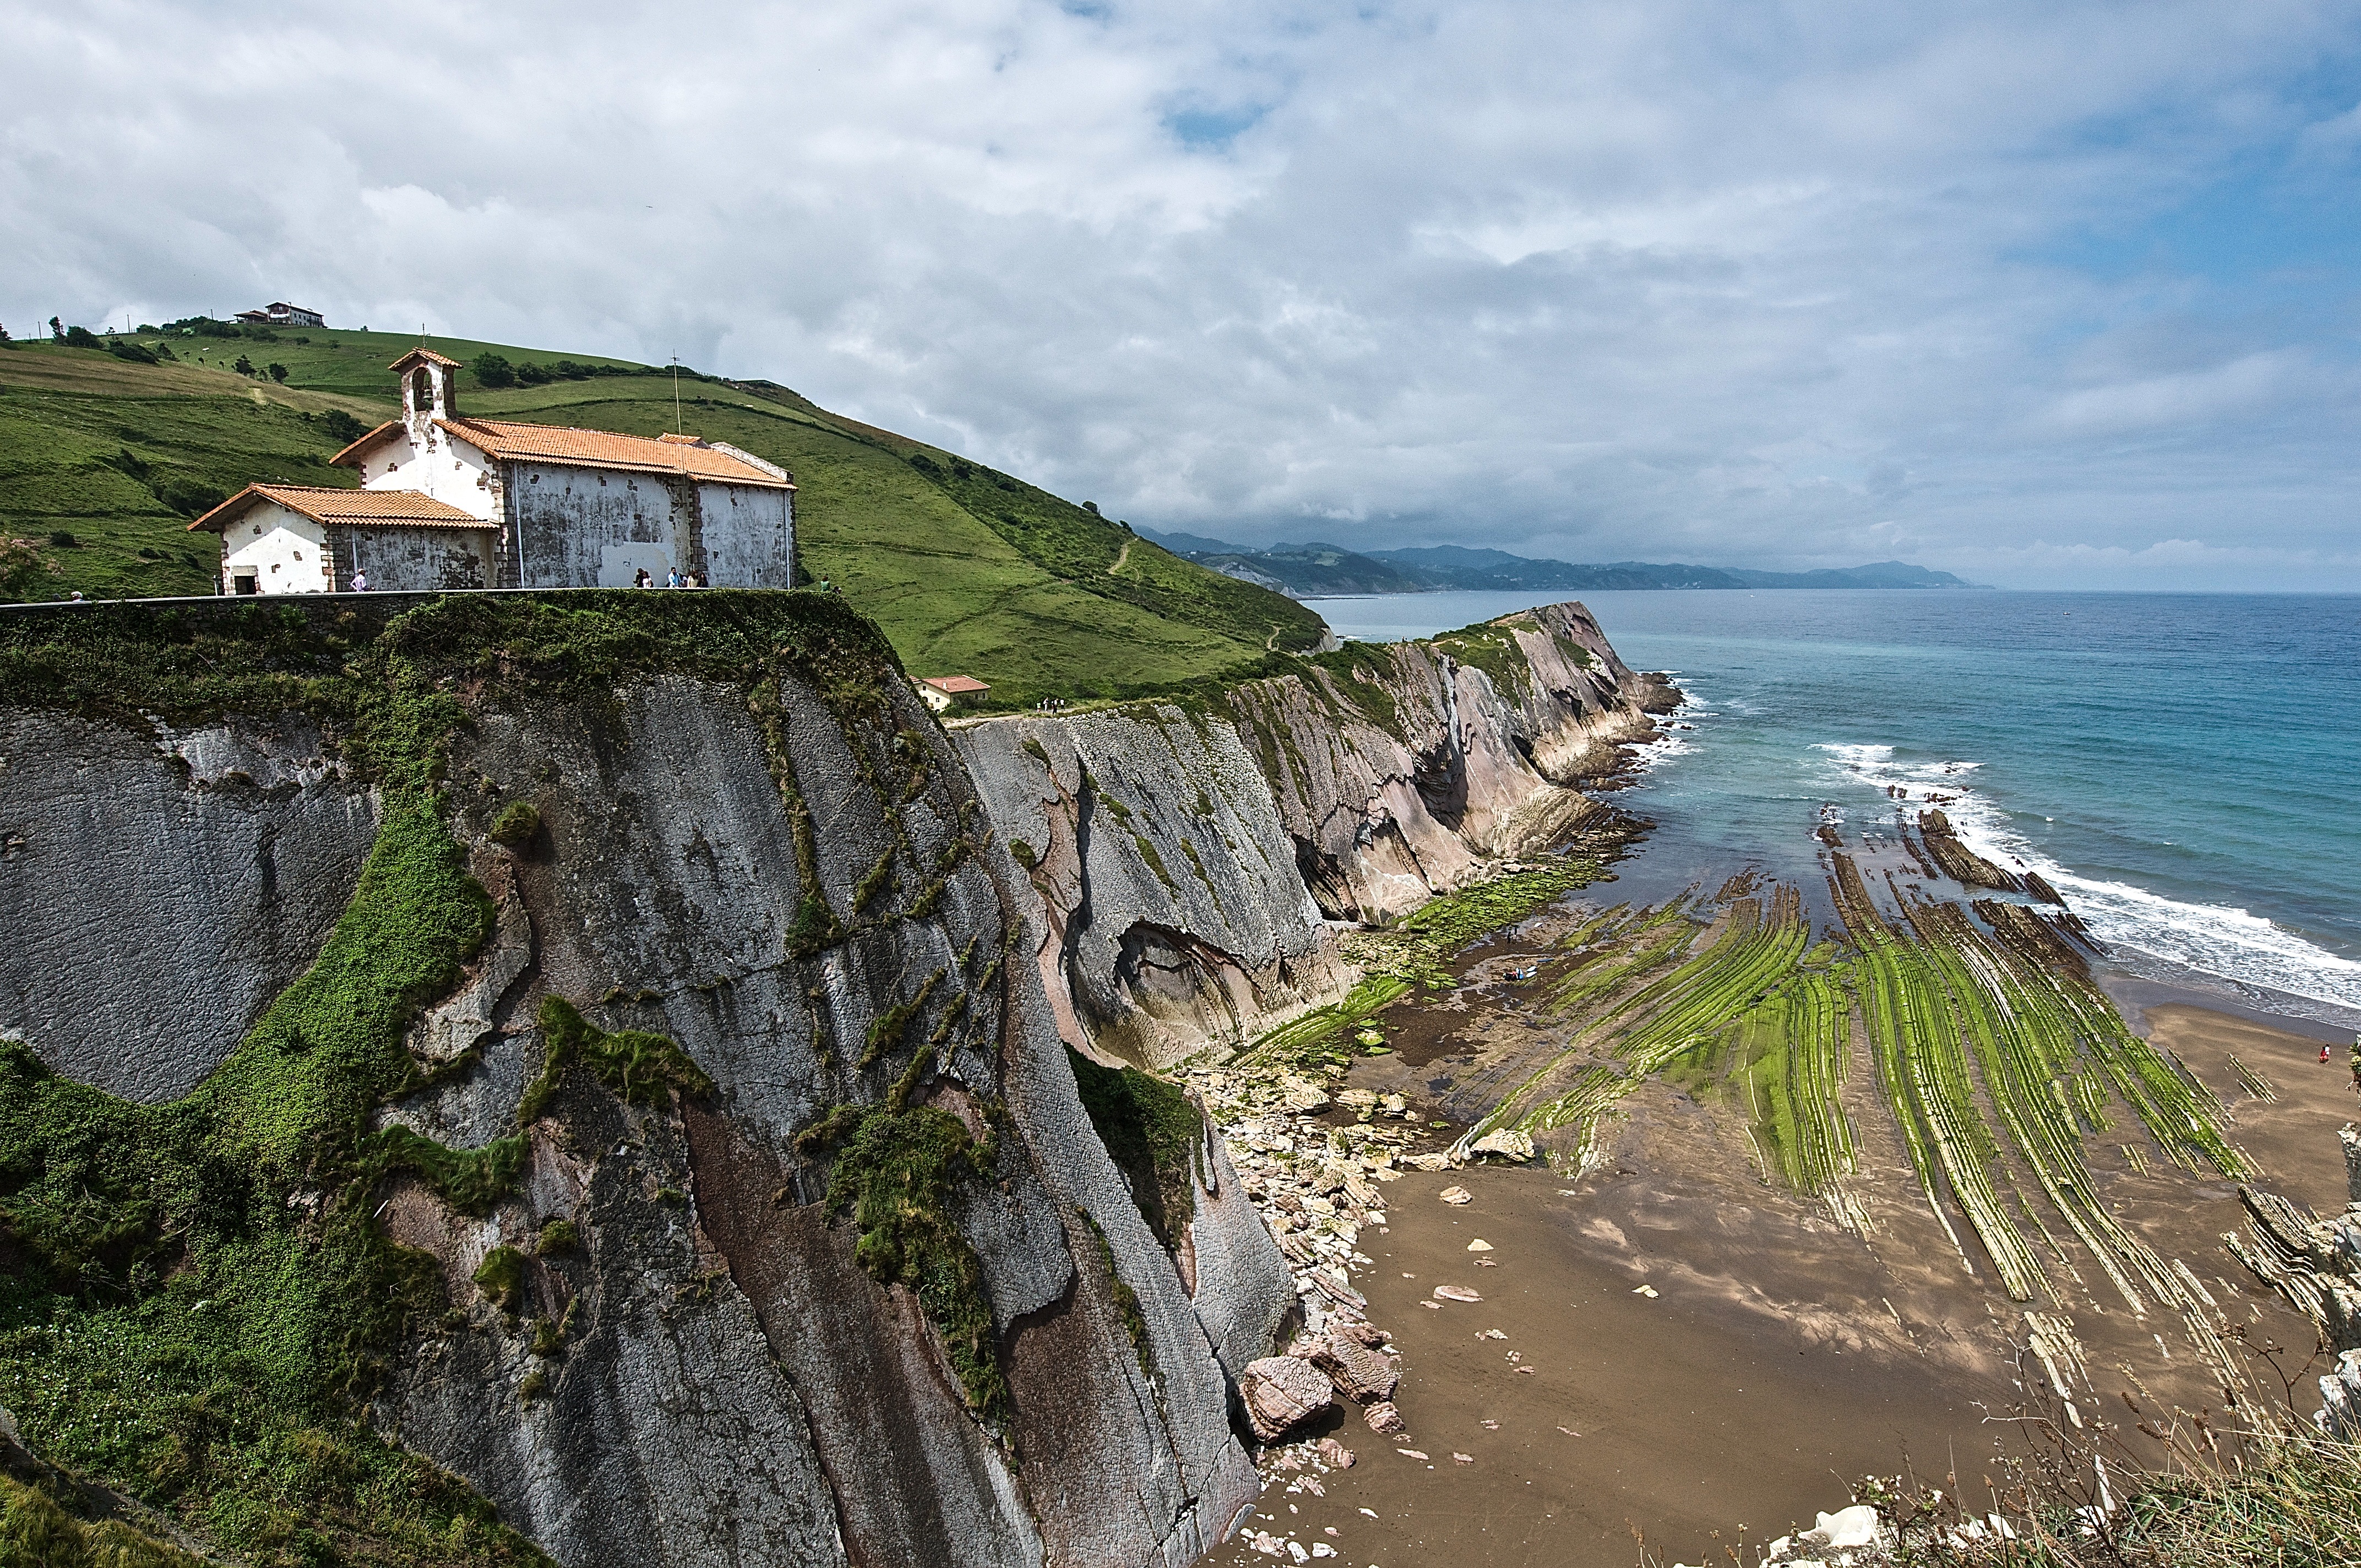
beach, landscape, sea, coast, tree, water, nature, grass, rock, ocean, cloud, sky, shore, perspective, old, monument, cliff, cove, bay, religion, blue, church, old building, terrain, blue sky, rocks, outdoors, headland, stones, clouds, spain, costa, hermitage, traditional, cape, klippe, basque country, bay of biscay, promontory, coastal and oceanic landforms